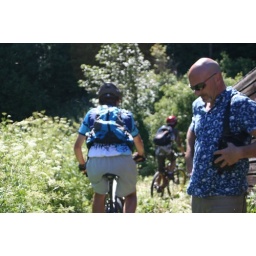
Paul up in the hill tops, avoinding getting run over by the mountain biking teenagers.